Regaliceratops

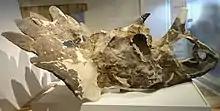

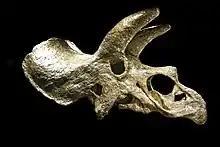
Skull of "Triceratops", a close relative of "Regaliceratops"

The orbital margin shows a sharp ridge that flares towards the sides, which may be a result of post-depositional deformation, and a smooth confluent margin on the right and left margins. The orbits are highly ellipsoidal, unlike other ceratopsids that have slightly ellipsoidal orbits. The rostrodorsal margin of the orbital rim consists of the palpebral, and swells towards the sides and rostrums which forms an antorbital buttress. The antorbital buttress is larger than that of most chasmosaurines. Unlike "Kosmoceratops", the postorbital horncore of "Regaliceratops" is arranged slightly caudal to the orbit but shares the narrow base. The postorbital horncores are also directed upwards and are procurved towards the rostrum in side view, as in "Pentaceratops". The postorbital horncores are smaller in size to the nasal horncore and has a surface that is oriented vascular grooves. A prominent postorbital ridge is present caudomedially to the horncore which is equivalent to the supraorbital squamosal scale row. The laterotemporal fenestrae are bounded by the jugal towards the rostrum and squamosal towards the posterior. The orbital margin is smooth and not thickened. The base of the epijugal is only slightly smaller than the postorbital horncores. The jugal's caudal margin forms the border of the laterotemporal fenestrae, which is also bordered by the laterotemporal process of the squamosal. However, this may not have been the true morphology due to the lack of a distinct quadratojugal. Bounded by the squamosal towards the posterior is the jugal notch.